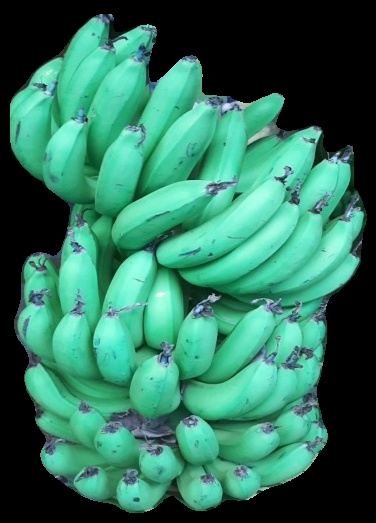
Variety: pachbale
Grade: grade1